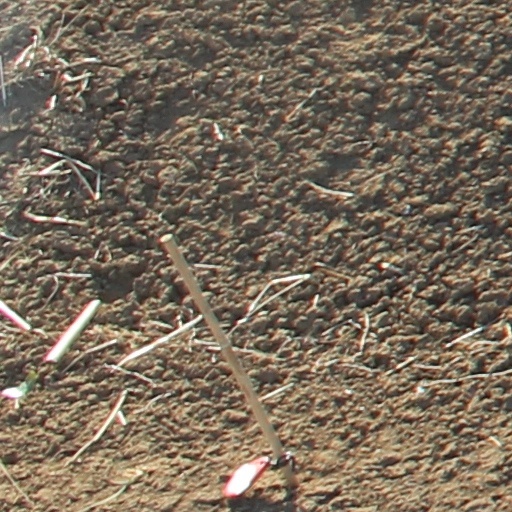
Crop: wheat